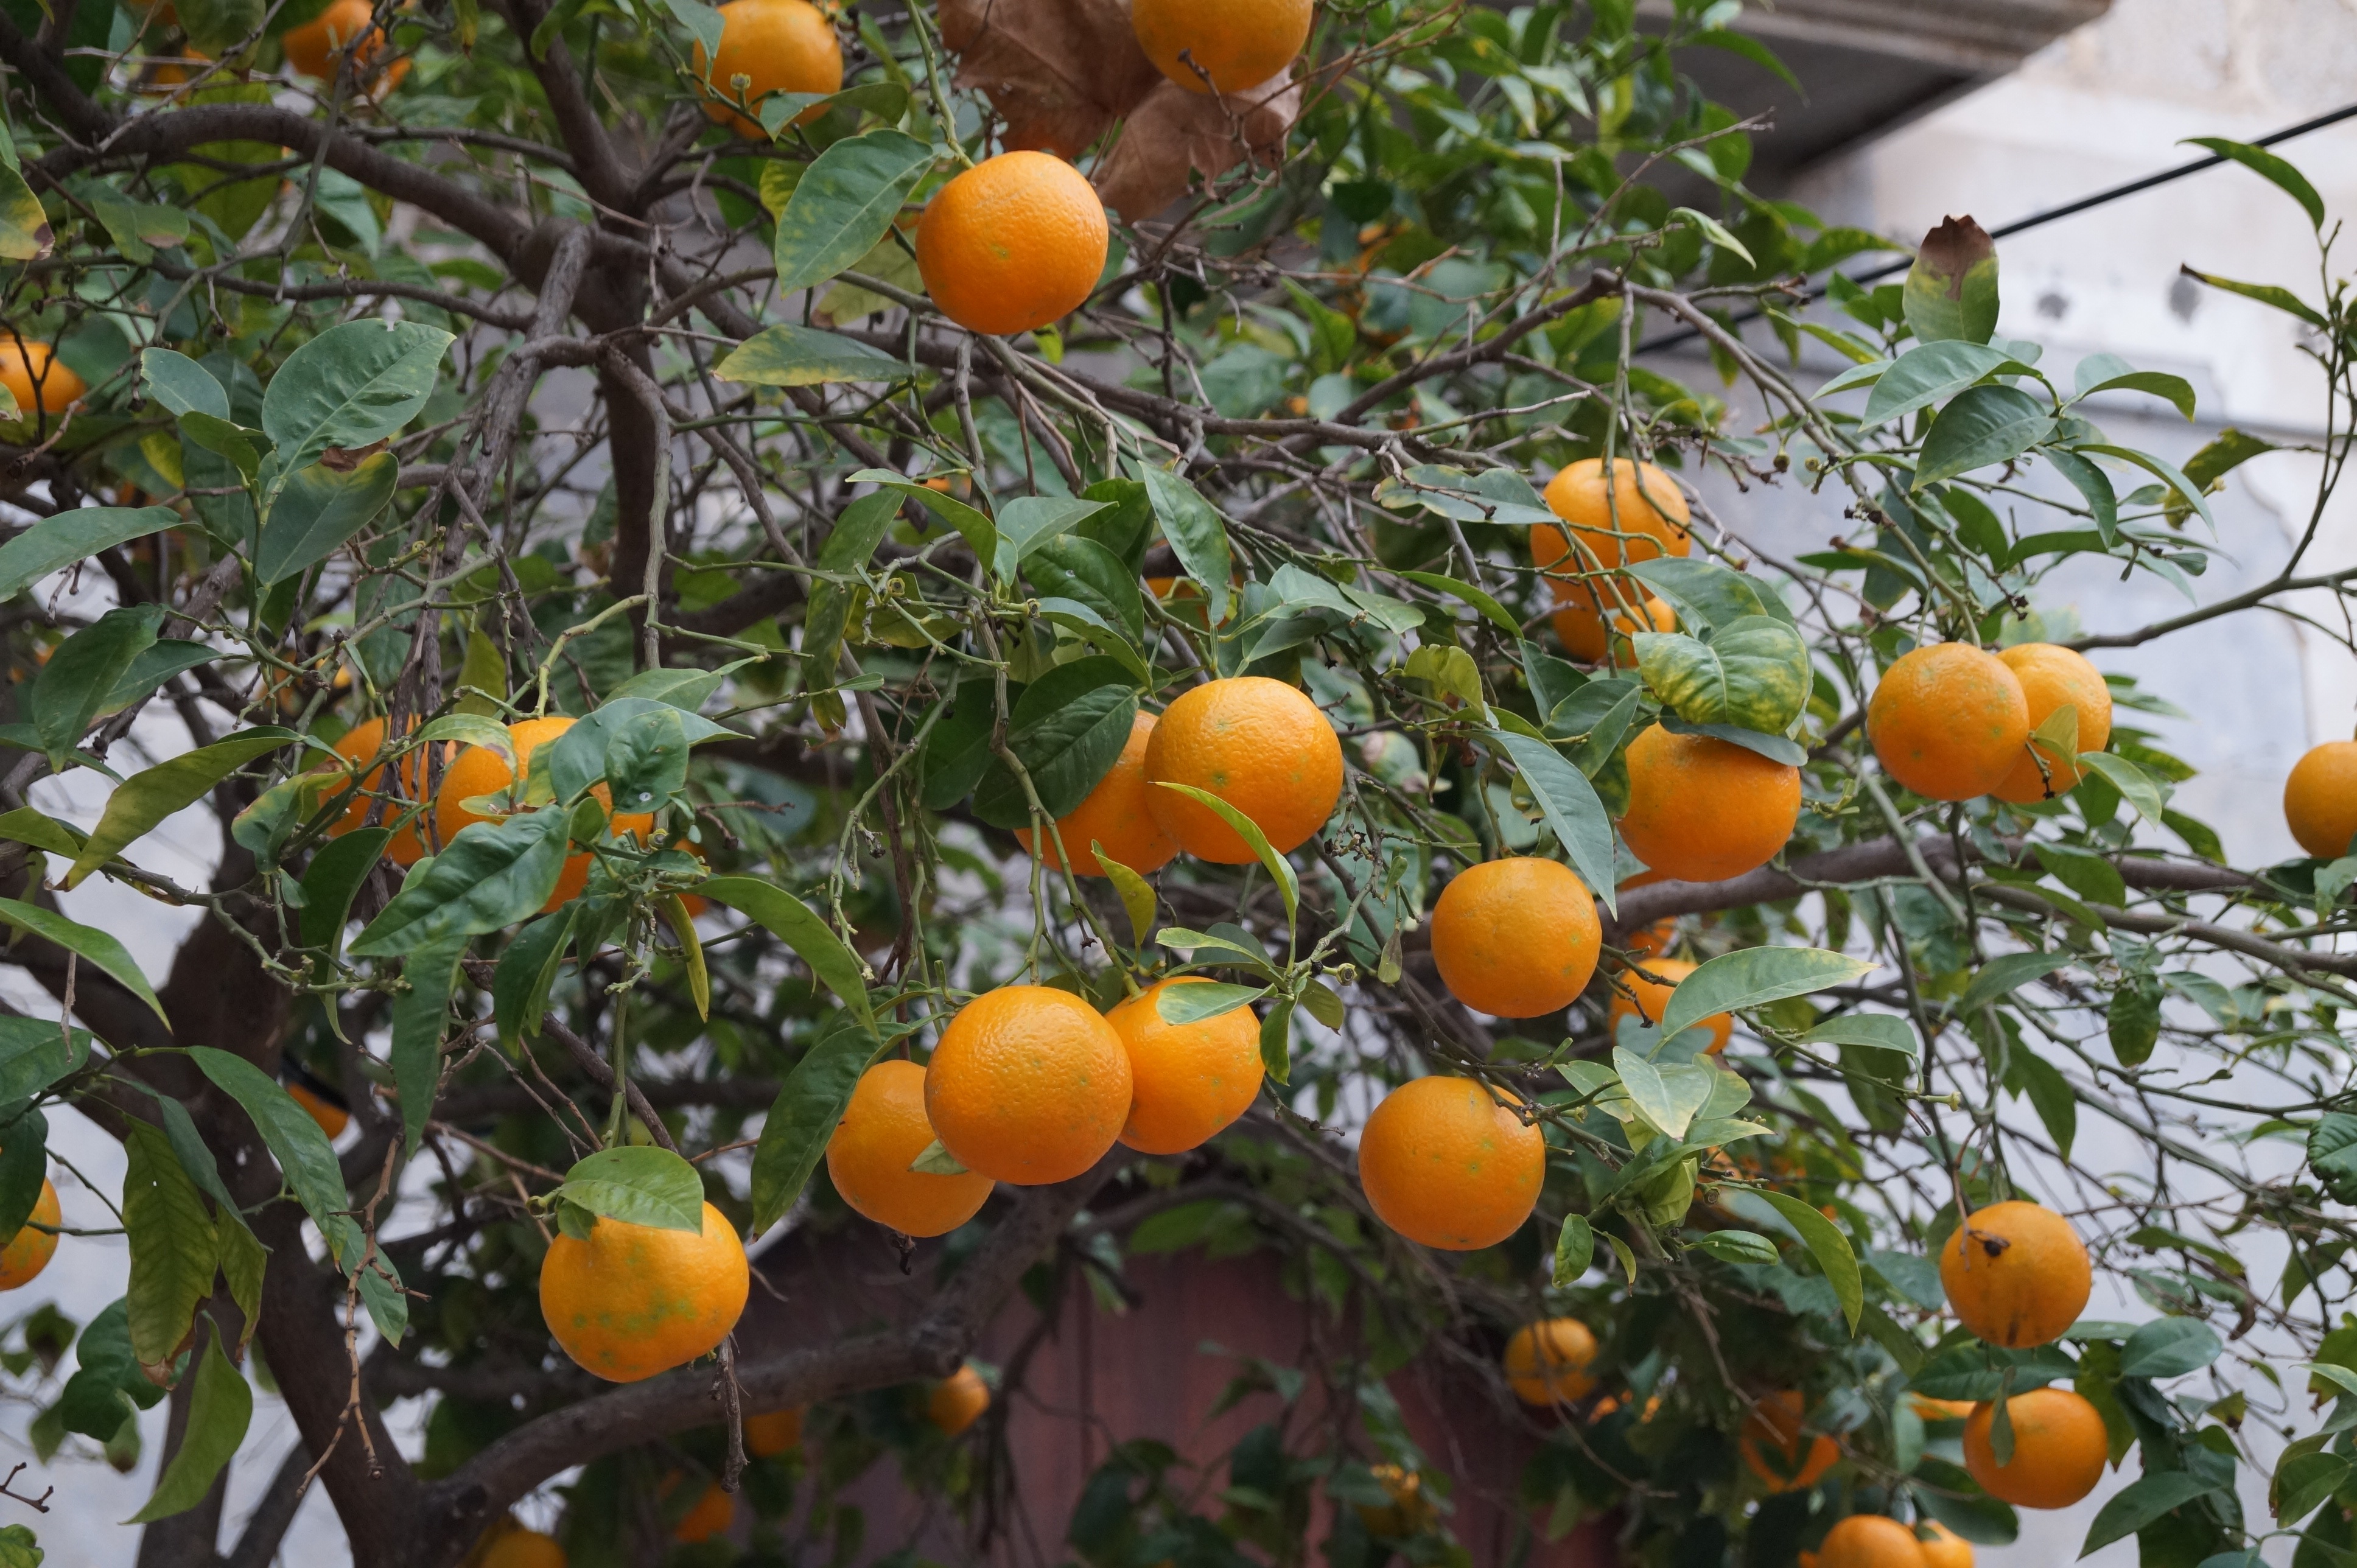
branch, plant, fruit, flower, orange, food, produce, vegetable, autumn, flora, tangerine, mallorca, kumquat, clementine, oranges, persimmon, diospyros, citrus, flowering plant, bitter orange, soller, mandarin orange, land plant, tangelo, yuzu, calamondin